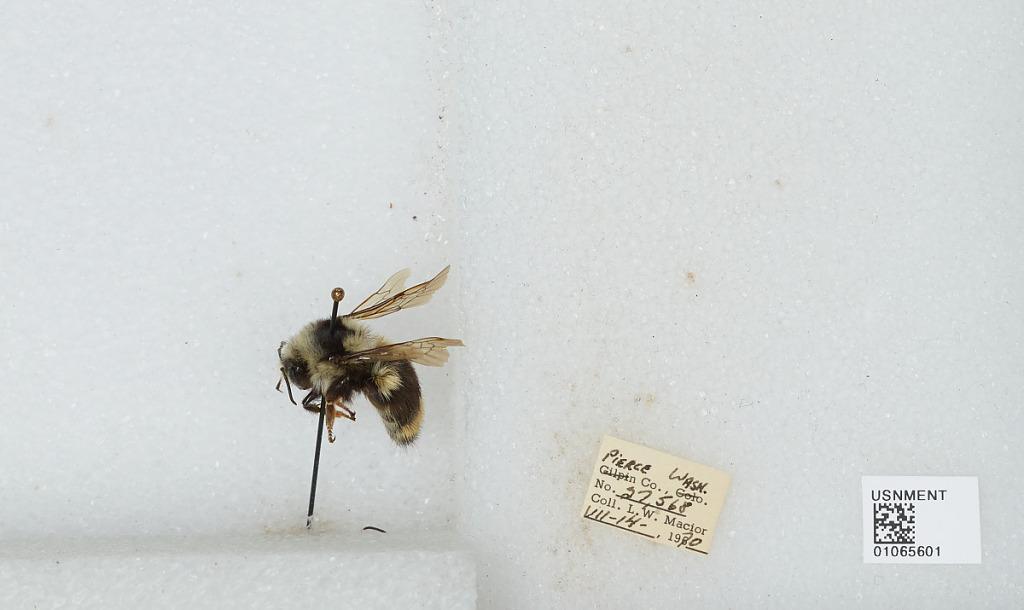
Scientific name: Bombus bifarius nearcticus
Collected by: L. Macior
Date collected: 1970-7-14
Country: United States
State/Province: Washington
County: Pierce
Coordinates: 47.05, -122.12